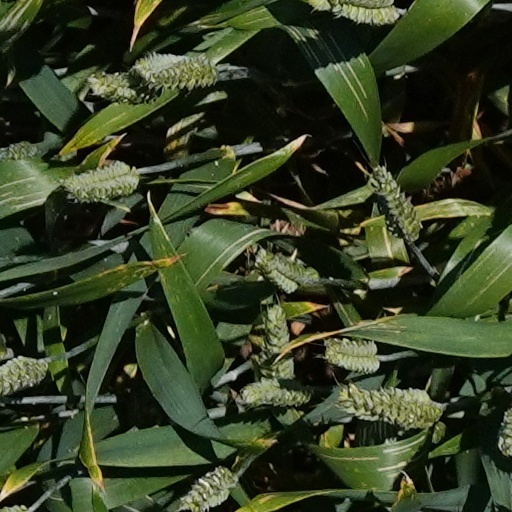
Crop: wheat